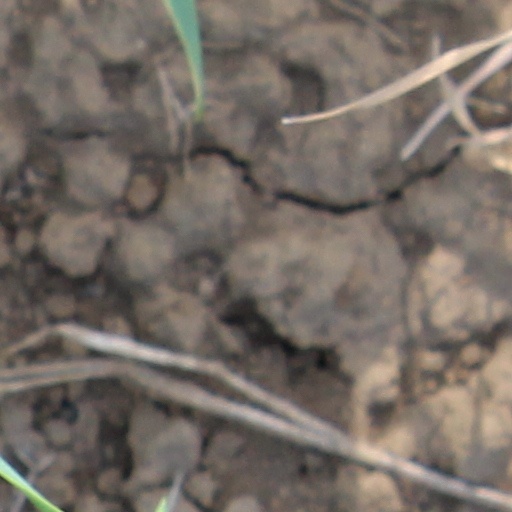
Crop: wheat